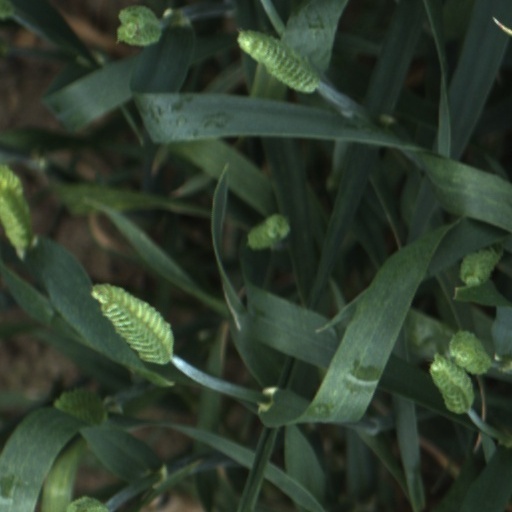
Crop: wheat